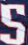
Number: 5